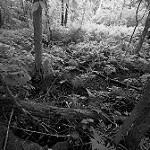
Label: B & W